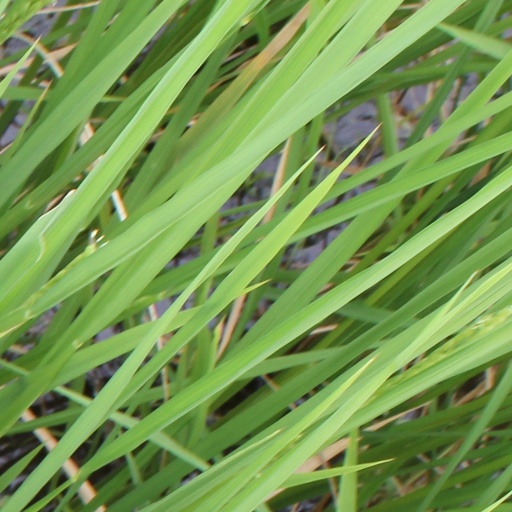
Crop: rice